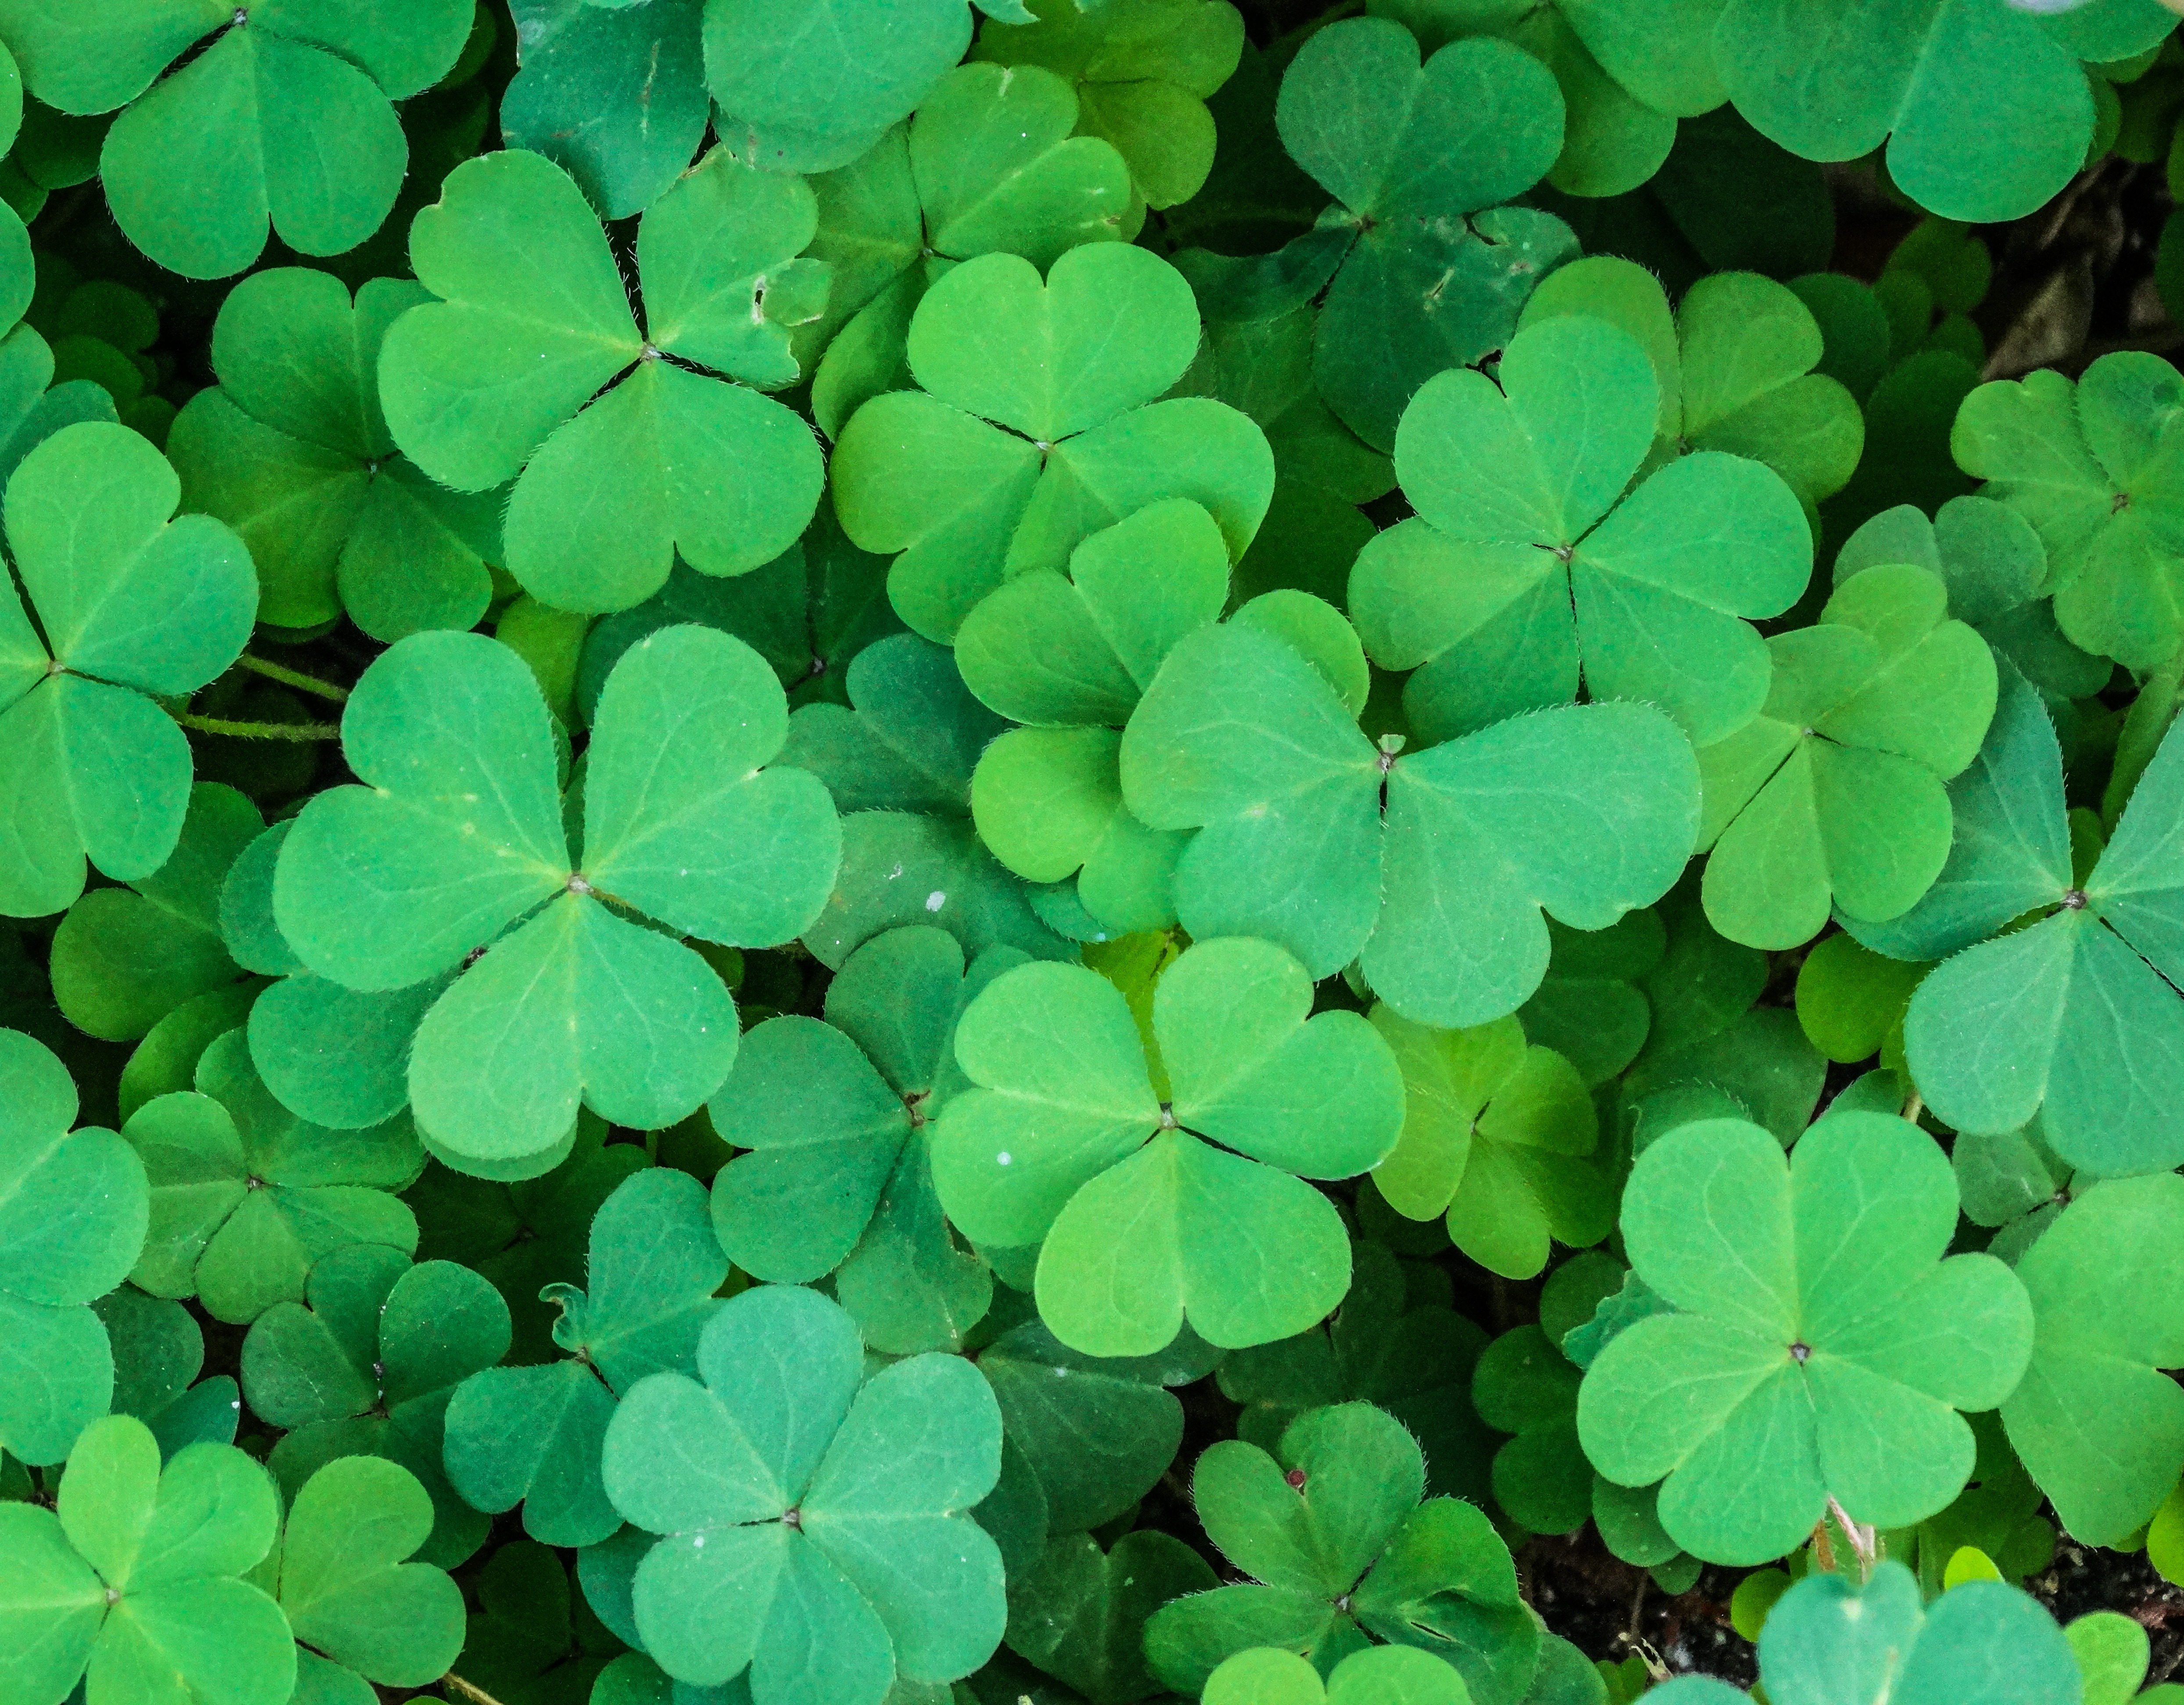
nature, grass, plant, leaf, green, park, garden, clover, groundcover, shamrock, annual plant, trifolieae, wood sorrel family, oxalidales